Iglesia de Nuestra Señora de la Candelaria y San Matías

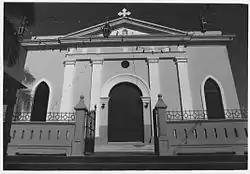
The church in 1984

The Iglesia de Nuestra Señora de la Candelaria y San Matías is a church in the municipality of Manatí, Puerto Rico. It was built originally in 1729 and underwent major repairs in 1864 directed by engineer Ramon Soler.